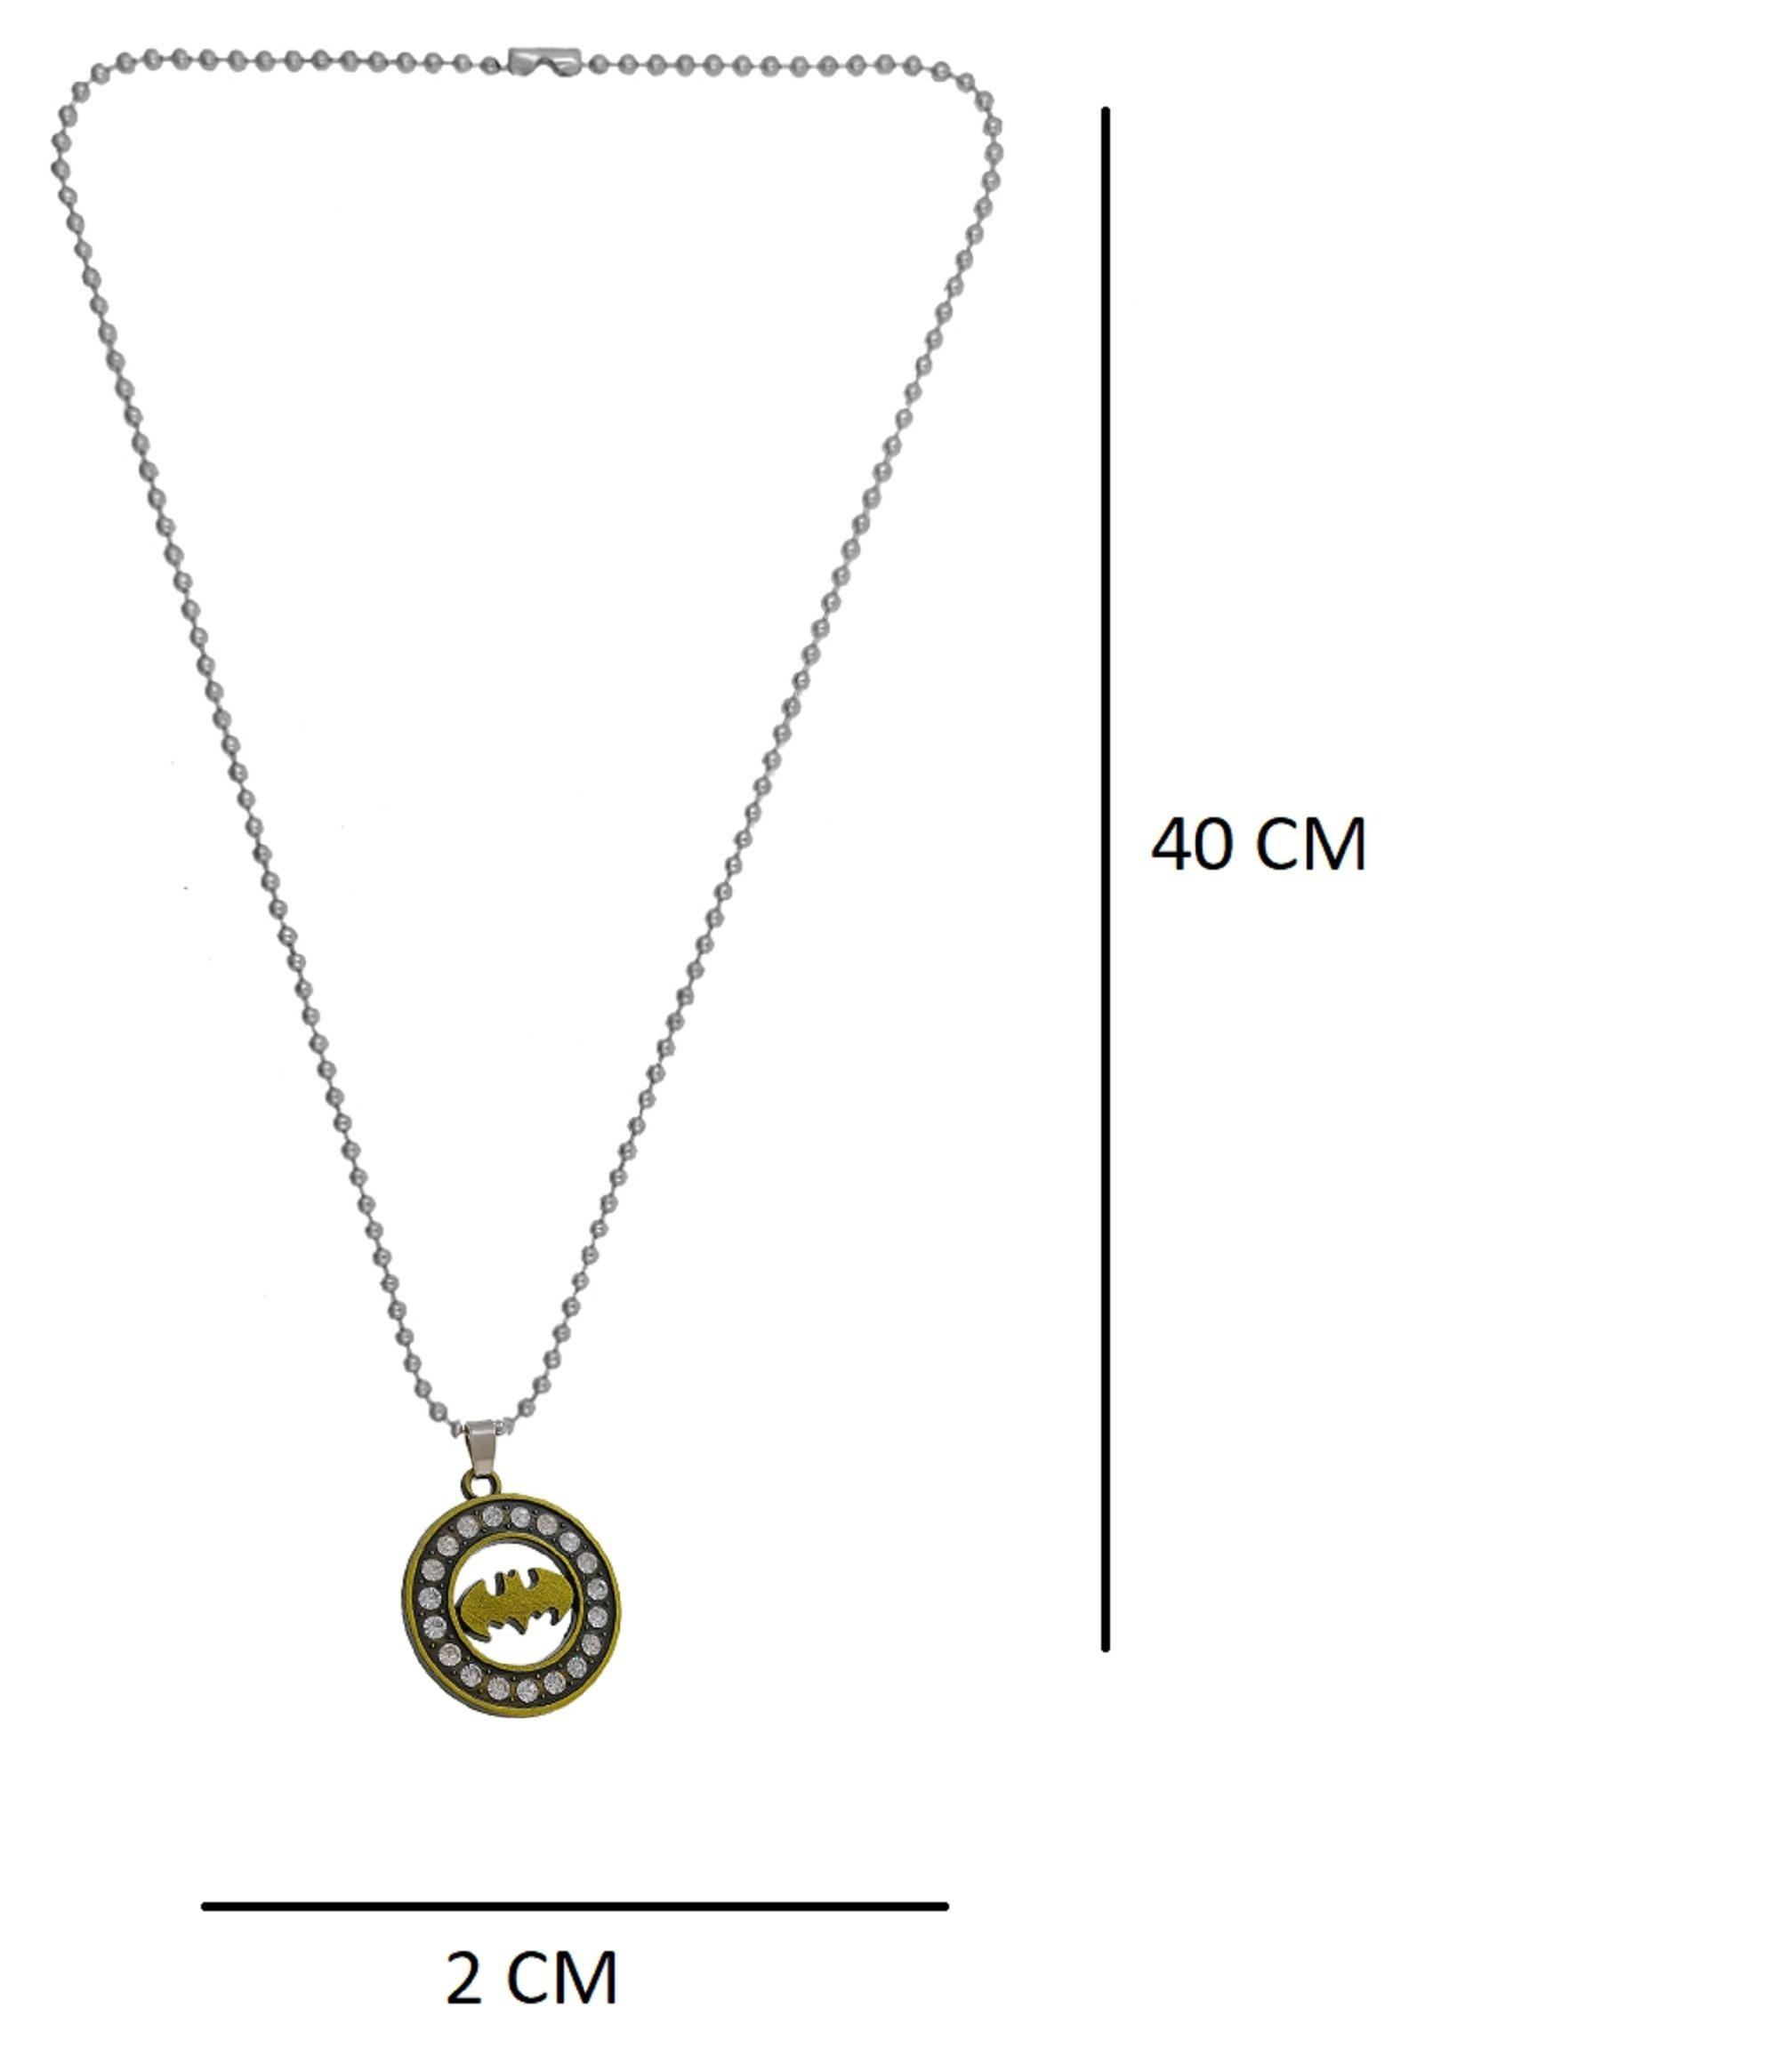
GiftNest Silver Stainless Steel Pendant
Type: Necklaces & Pendants
Brand: GIFT NEST
Price: Rs. 259
 GIFT NEST The layered design adds depth and dimension to the necklace, creating an elegant and fashionable accessory that can enhance both formal and casual outfits.This pearl necklace is a versatile piece that can be worn on special occasions, such as weddings, parties, or formal events.
Features: Plating - Gold Plated,Base Metal - Brass,Type - Pendant,Sizes - Free Size